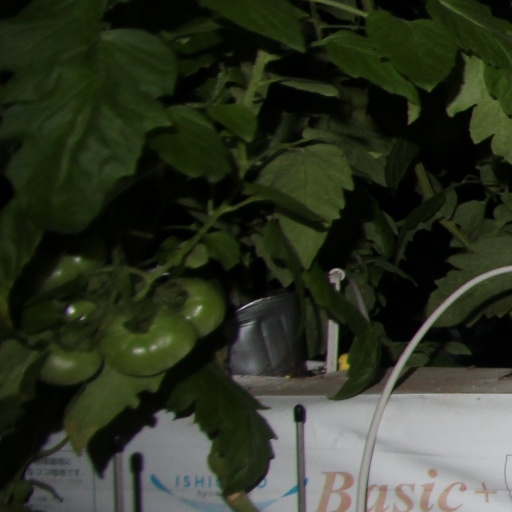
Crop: tomato